Dagstuhl Castle

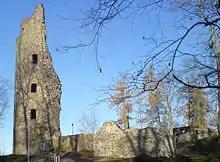
The tower at Dagstuhl Castle.

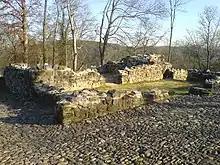
View of the ruins.

Dagstuhl Castle (in German: Burgruine Dagstuhl or Burg Dagstuhl) is a ruined castle on the top of a hill near the town of Wadern, "kreis" Merzig-Wadern, in Saarland, Germany. It overlooks the newer Schloss Dagstuhl in the valley below, which is historic, but has been converted for use as a meeting centre for computer science.